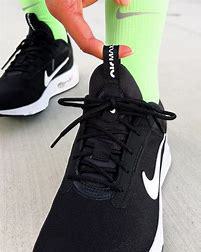
Brand: Nike
Model: Air Max Intrlk Lite